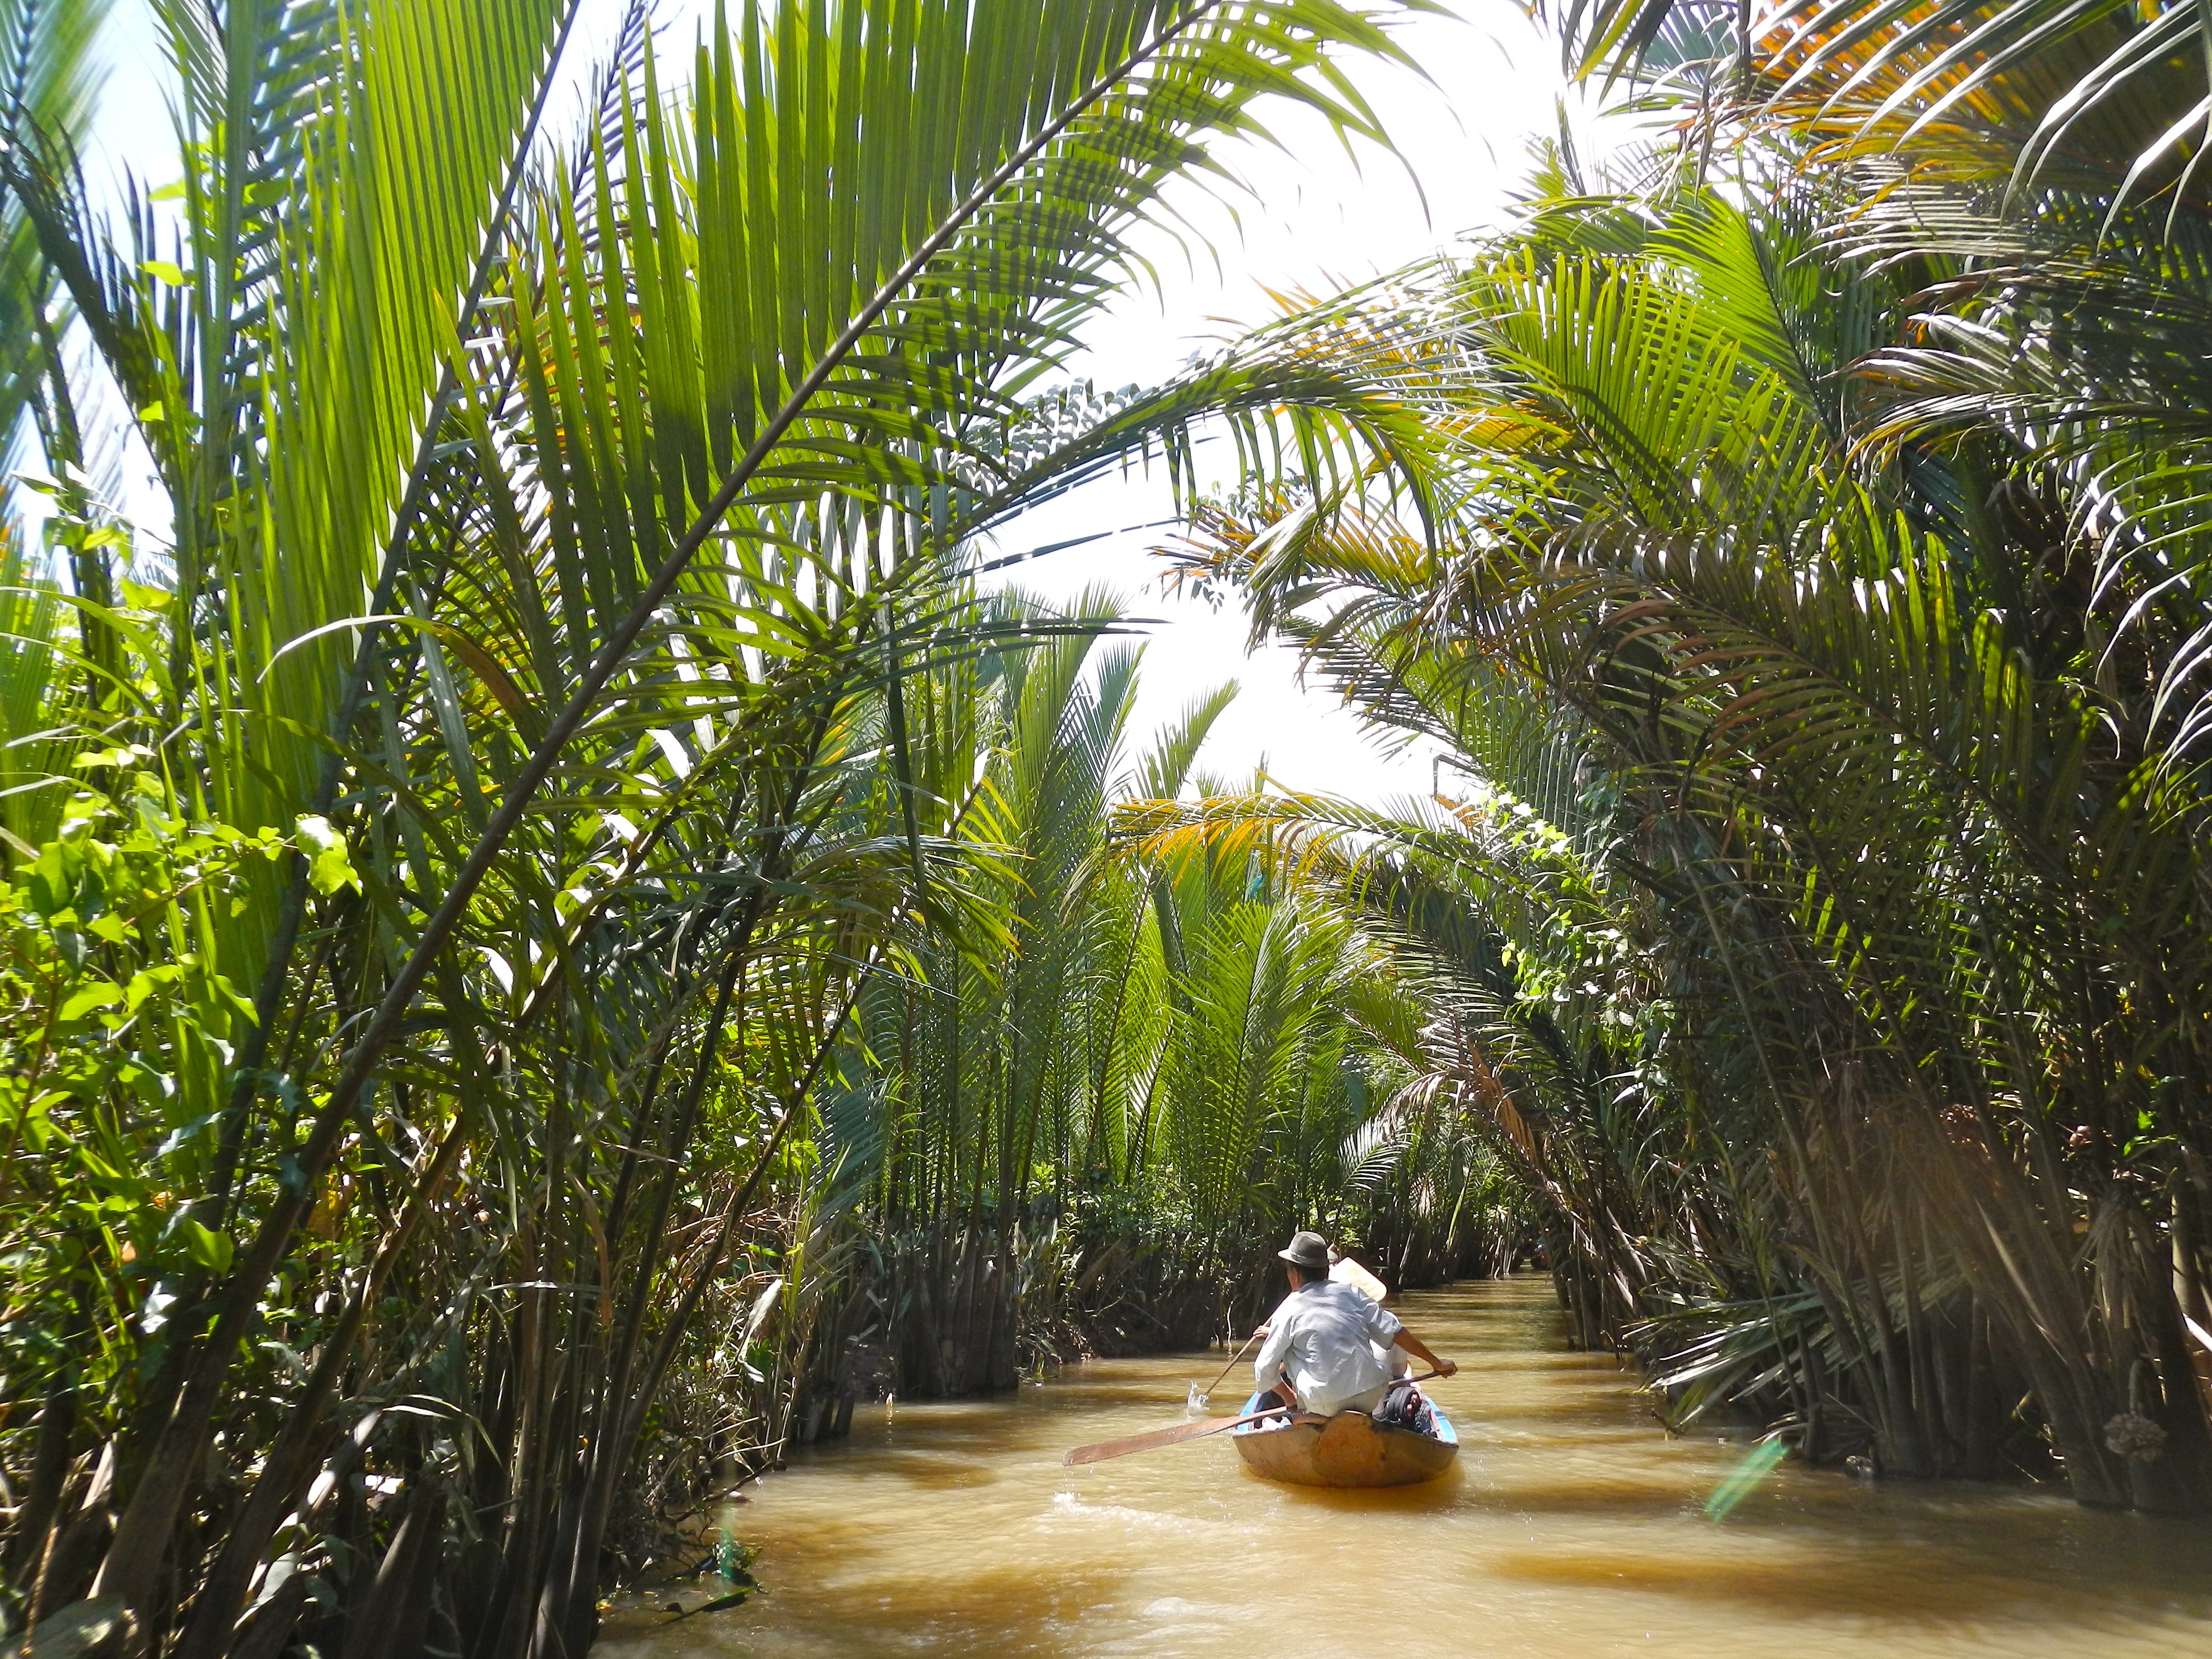
tree, water, nature, plant, boat, flower, river, food, vessel, jungle, produce, crop, botany, agriculture, garden, boats, rainforest, cambodia, plantation, tropics, date palm, woody plant, arecales, palm family, elaeis